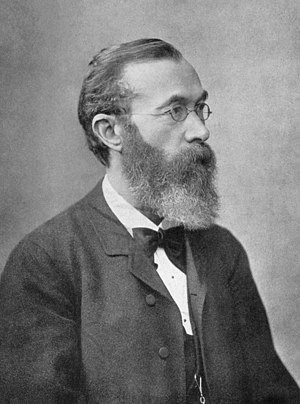
Wilhelm Wundt
Wilhelm Maximilian Wundt var en tysk fysiolog og psykolog. Han er bredt anerkendt som en pionér indenfor eksperimentel psykologi, og grundlægger af det første psykologiske laboratorium i Leipzig i 1879.